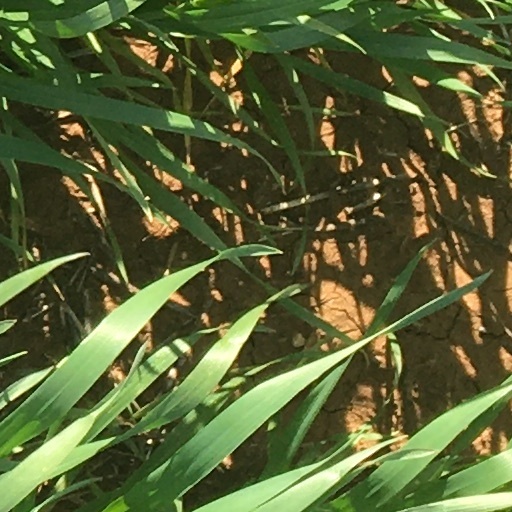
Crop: wheat